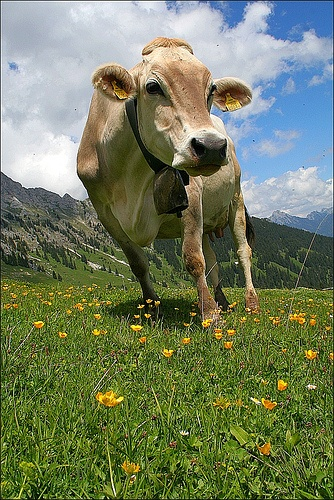
A cow is standing in a big green field.
a cow wearing a cowbell standing in an open field
A cow with a bell around his neck out in the grass on a nice day.
there is a close up picture of a cow on a field
A large cow is standing in a field with daffodils.